Antimicrobial peptides

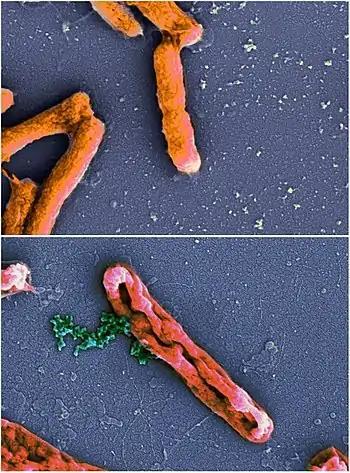
Scanning electron microscopic images (50,000X magnification) displaying the action of an experimental antimicrobial peptide (NN2_0050) on the cell membrane of "E. coli" (K12 MG1655) <a href="http%3A//www.jbc.org/content/early/2017/12/19/jbc.M117.805499">

The modes of action by which antimicrobial peptides kill microbes are varied, and may differ for different bacterial species. Some antimicrobial peptides kill both bacteria and fungi, e.g., psoriasin kills "E. coli" and several filamentous fungi. The cytoplasmic membrane is a frequent target, but peptides may also interfere with DNA and protein synthesis, protein folding, and cell wall synthesis. The initial contact between the peptide and the target organism is electrostatic, as most bacterial surfaces are anionic, or hydrophobic, such as in the antimicrobial peptide Piscidin. Their amino acid composition, amphipathicity, cationic charge and size allow them to attach to and insert into membrane bilayers to form pores by ‘barrel-stave’, ‘carpet’ or ‘toroidal-pore’ mechanisms. Alternately, they may penetrate into the cell to bind intracellular molecules which are crucial to cell living. Intracellular binding models includes inhibition of cell wall synthesis, alteration of the cytoplasmic membrane, activation of autolysin, inhibition of DNA, RNA, and protein synthesis, and inhibition of certain enzymes. In many cases, the exact mechanism of killing is not known. One emerging technique for the study of such mechanisms is dual polarisation interferometry. In contrast to many conventional antibiotics these peptides appear to be bactericidal instead of bacteriostatic. In general the antimicrobial activity of these peptides is determined by measuring the minimal inhibitory concentration (MIC), which is the lowest concentration of drug that inhibits bacterial growth.